Ugo Amicosante

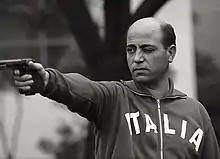
Ugo Amicosante at the 1964 Olympics

Ugo Amicosante (8 August 1930 – 23 May 2019) was an Italian pistol shooter. He competed in the 25 m rapid-fire pistol event at the 1964 and 1968 Olympics and finished in 18th and 36th place, respectively. At the world championships Amicosante won a bronze medal in 1962 and a gold medal in 1970 with Italian teams.